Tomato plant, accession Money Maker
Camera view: tilt-top (135 deg); turntable rotation: 270 degrees
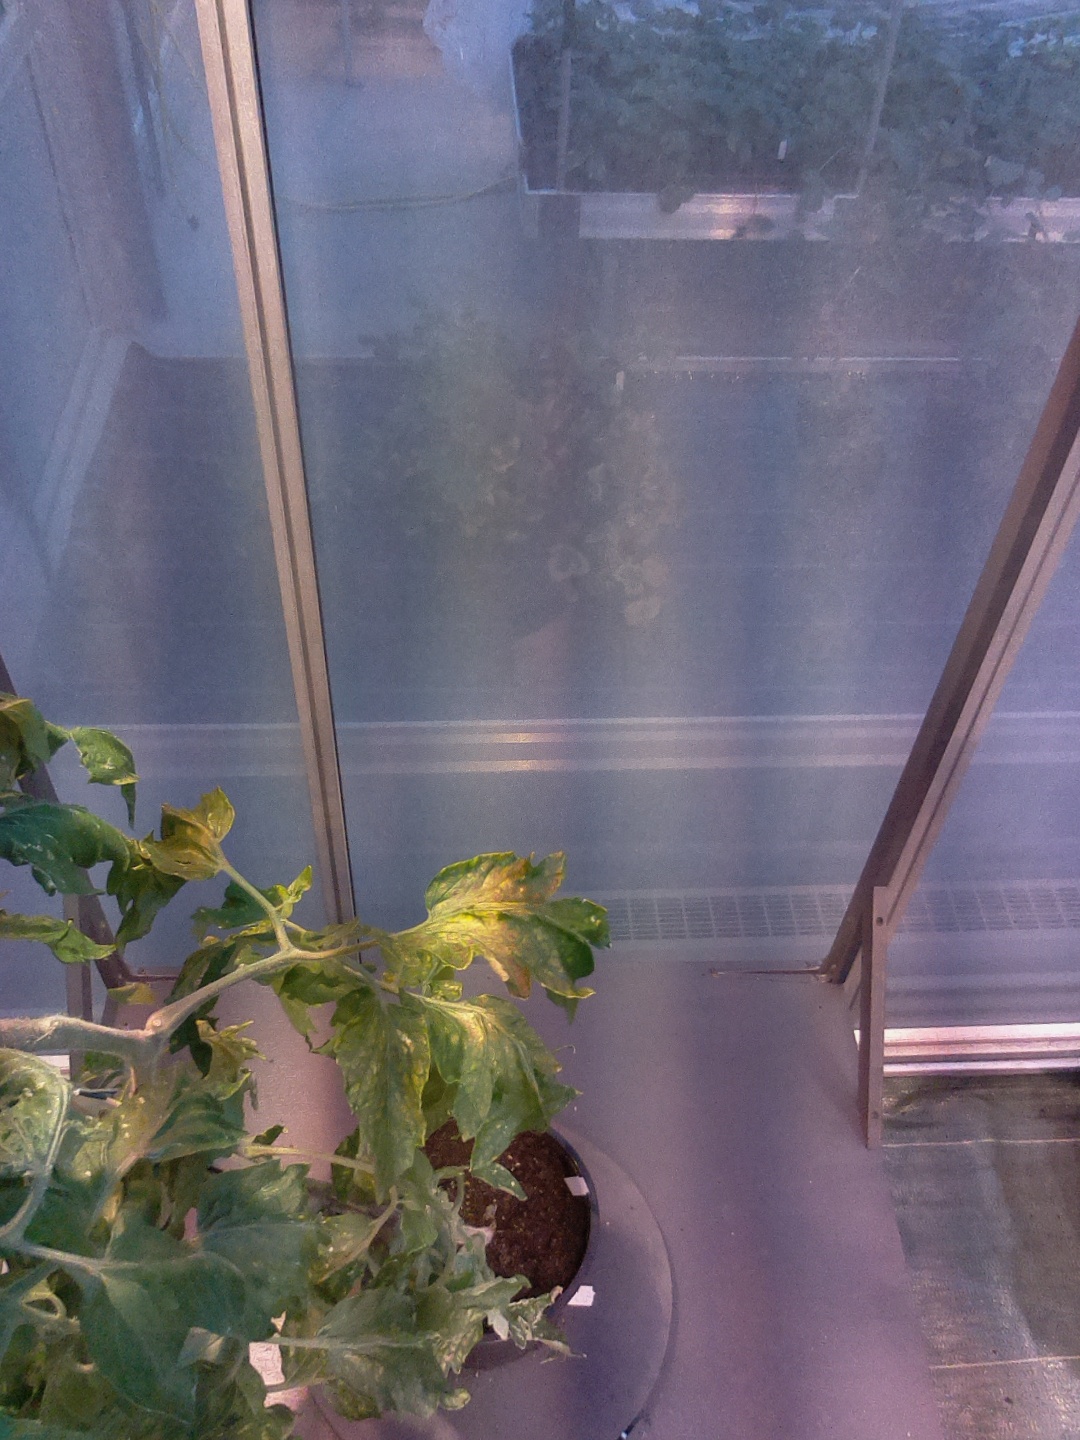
BBCH growth stage 72: 20%-30% of final fruit size